Garam Khoon

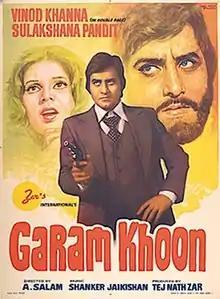
Poster

Garam Khoon is a 1980 Hindi-language action film. Produced and written by Tej Nath Zar and directed by A. Salam. The film stars Vinod Khanna, Sulakshana Pandit, Bindu in lead roles and Ajit as main protagonist. The film's music is by Shankar Jaikishan